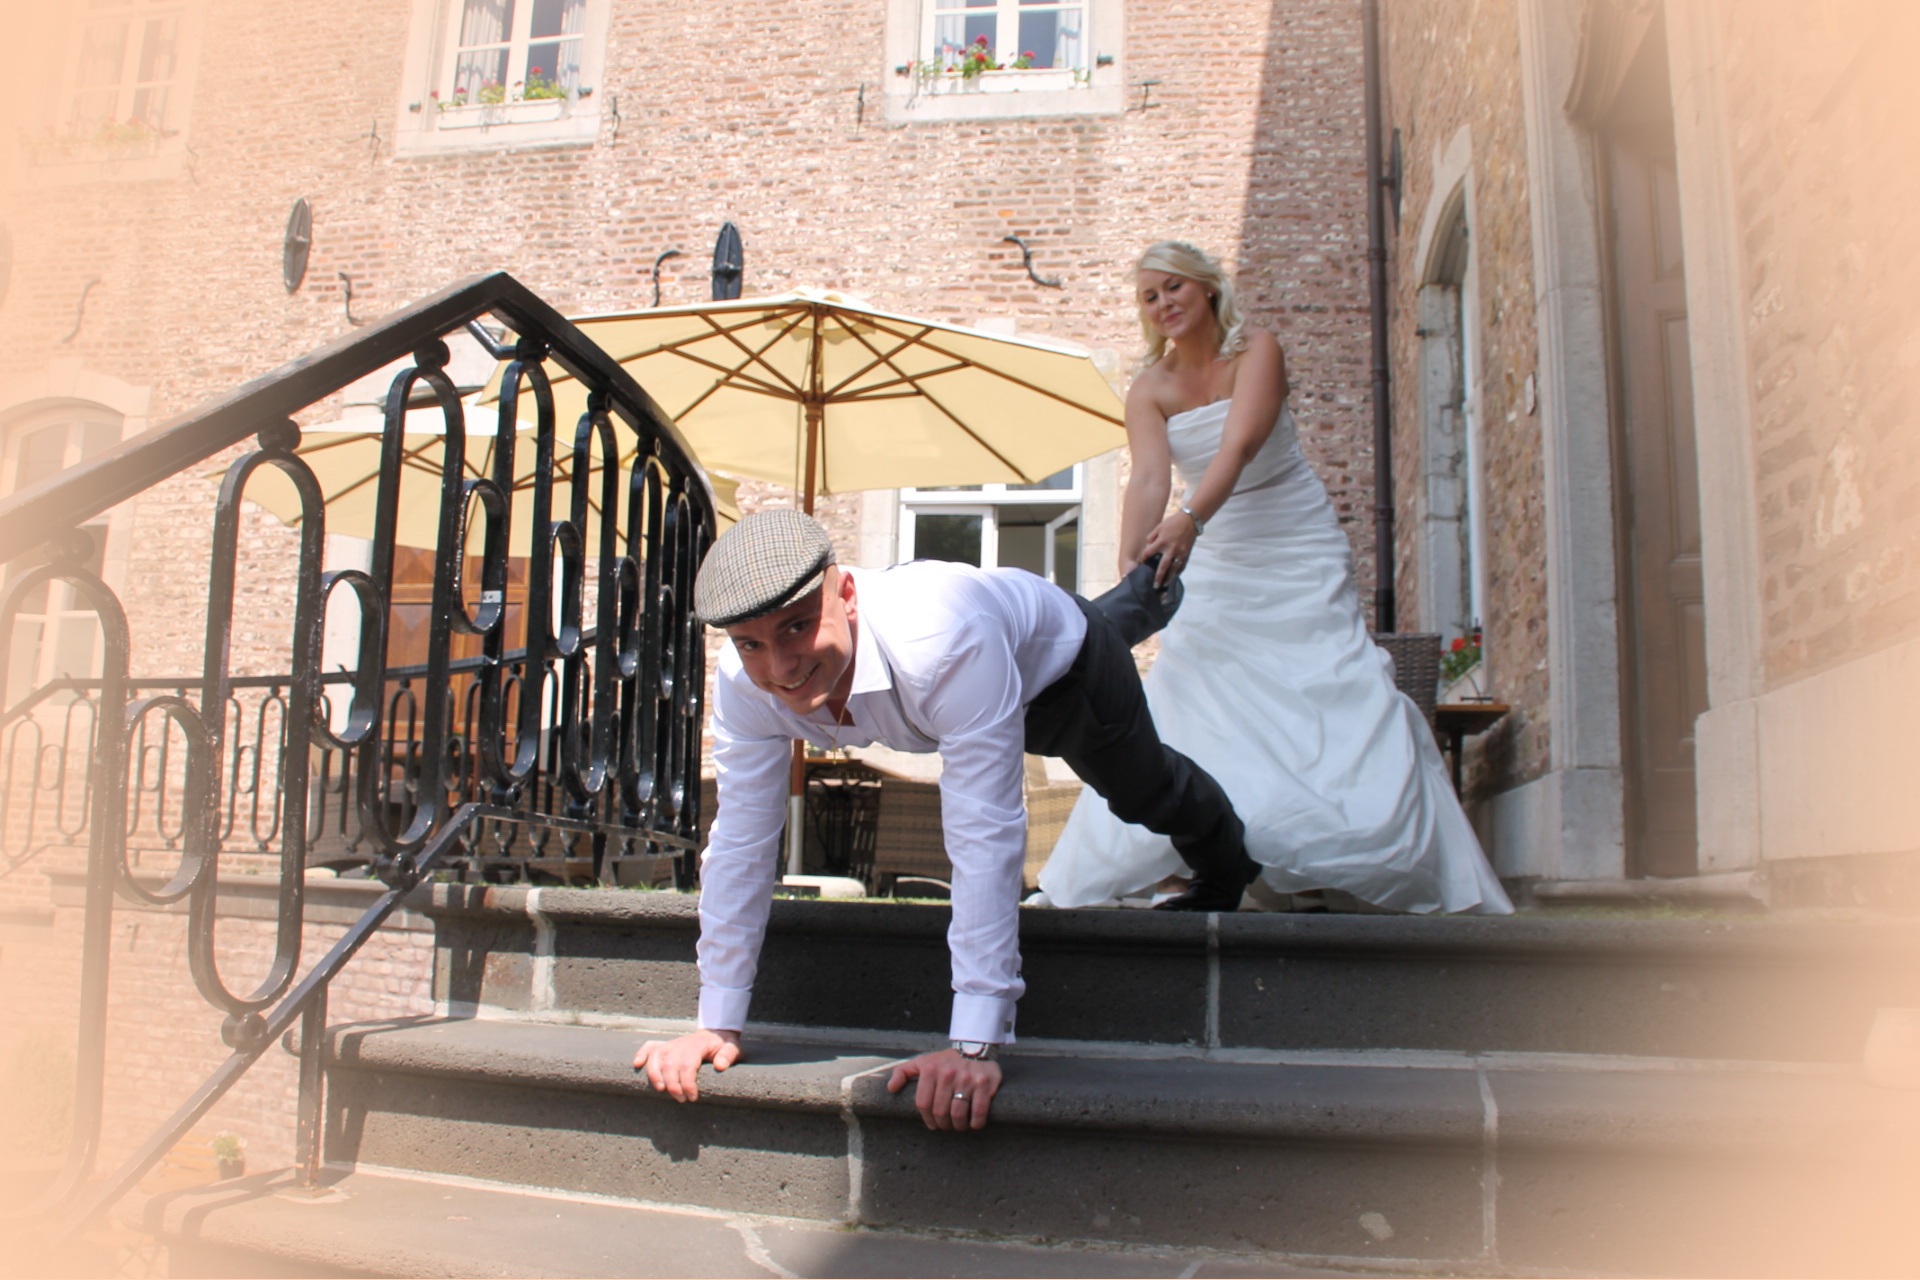
man, woman, game, floor, couple, together, wedding, bride, groom, dress, happy, stairs, human positions, leg pulling